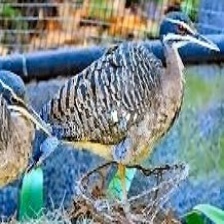
Species: SUNBITTERN
Scientific name:  EURYPYGA HELIAS